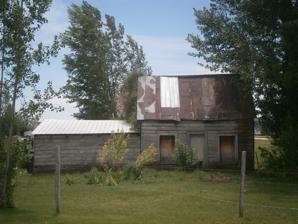
Building: Keller House and Derrick
Country: United States of America
Year built: 1880
United States historic place Keller House and Derick U.S. National Register of Historic Places The house in June 2020 Show map of Idaho Show map of the United States Location E. 1st, North, Paris, Idaho Coordinates 42°13′43″N 111°23′38″W / 42.22861°N 111.39389°W / 42.22861; -111.39389 Area 2 acres (0.81 ha) Built 1880 Architectural style Southern Mountain MPS Paris MRA NRHP reference No. 82001889 Added to NRHP November 18, 1982 The Keller House and Derick , on E. 1st, North in Paris, Idaho , was listed on the National Register of Historic Places in 1982. The 14 by 14 feet (4.3 m × 4.3 m) cabin is a square Southern Mountain-style cabin, likely built of logs, covered with shiplap siding.  It has a tall gable roof with two gabled dormer windows, and it has a 10 by 10 feet (3.0 m × 3.0 m) ell at the rear. It is one of 18 small square cabins known in Paris, which are otherwise rare in Idaho. Nearby in a field east of the house is "a fine example" of what is called a Mormon derrick which is: a device of folk technology used until recently throughout the Great Basin to stack loose hay into tall round-topped stacks. The Keller derrick is the Mormon derrick type, distinguished by its quatrepodal base supporting an upright mast, at the top of which pivots a boom. The base is built of three six-by-six timbers, cut on a circular saw, laid over two similar sills and notched with straight-sided saddle notches at the intersections of sill and crosspiece. These joints are fixed with heavy nuts and bolts. Smaller four-by-four timbers form a quatrepod upon this base, securing the heavy central log mast. Balanced at the top of the mast is a log boom, fastened with a pin that allows horizontal and vertical movement. Pulleys, used to control the hoisting and dumping of hay, are attached to the middle and upper end of the boom. A cable stretched along the top of the derrick and over metal and wooden braces probably acts as a brace for the entire boom. References